John Doreward

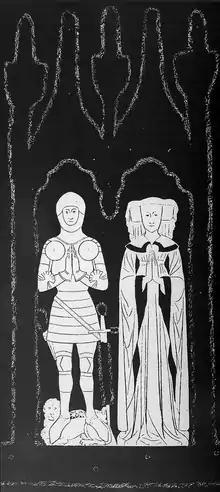
Monumental brass to John Doreward and his third wife Isabella Baynard, St Mary's Church, Bocking, Essex

John Doreward (died 1420) was a Serjeant-at-law and Speaker of the House of Commons of England.